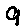
Label: 9